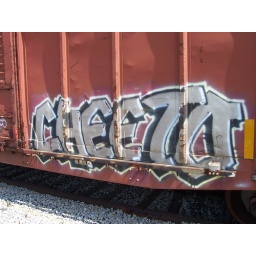
Graffiti by &amp;quot;Cheeto&amp;quot; on a train car in Quincy, Ohio.